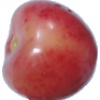
Label: cherry_rainier